Panama

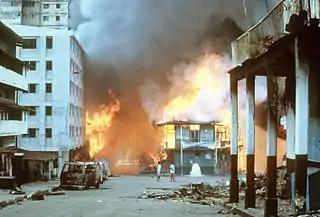
The aftermath of urban warfare during the US invasion of Panama, 1989

Barletta was declared the winner of elections that had been considered to be fraudulent. Barletta inherited a country in economic ruin and hugely indebted to the International Monetary Fund and the World Bank. Amid the economic crisis and Barletta's efforts to calm the country's creditors, street protests arose, and so did military repression.